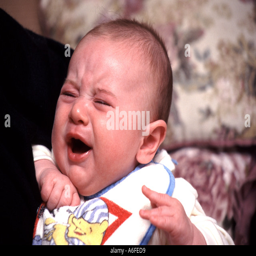
baby boy crying red in the face model released child